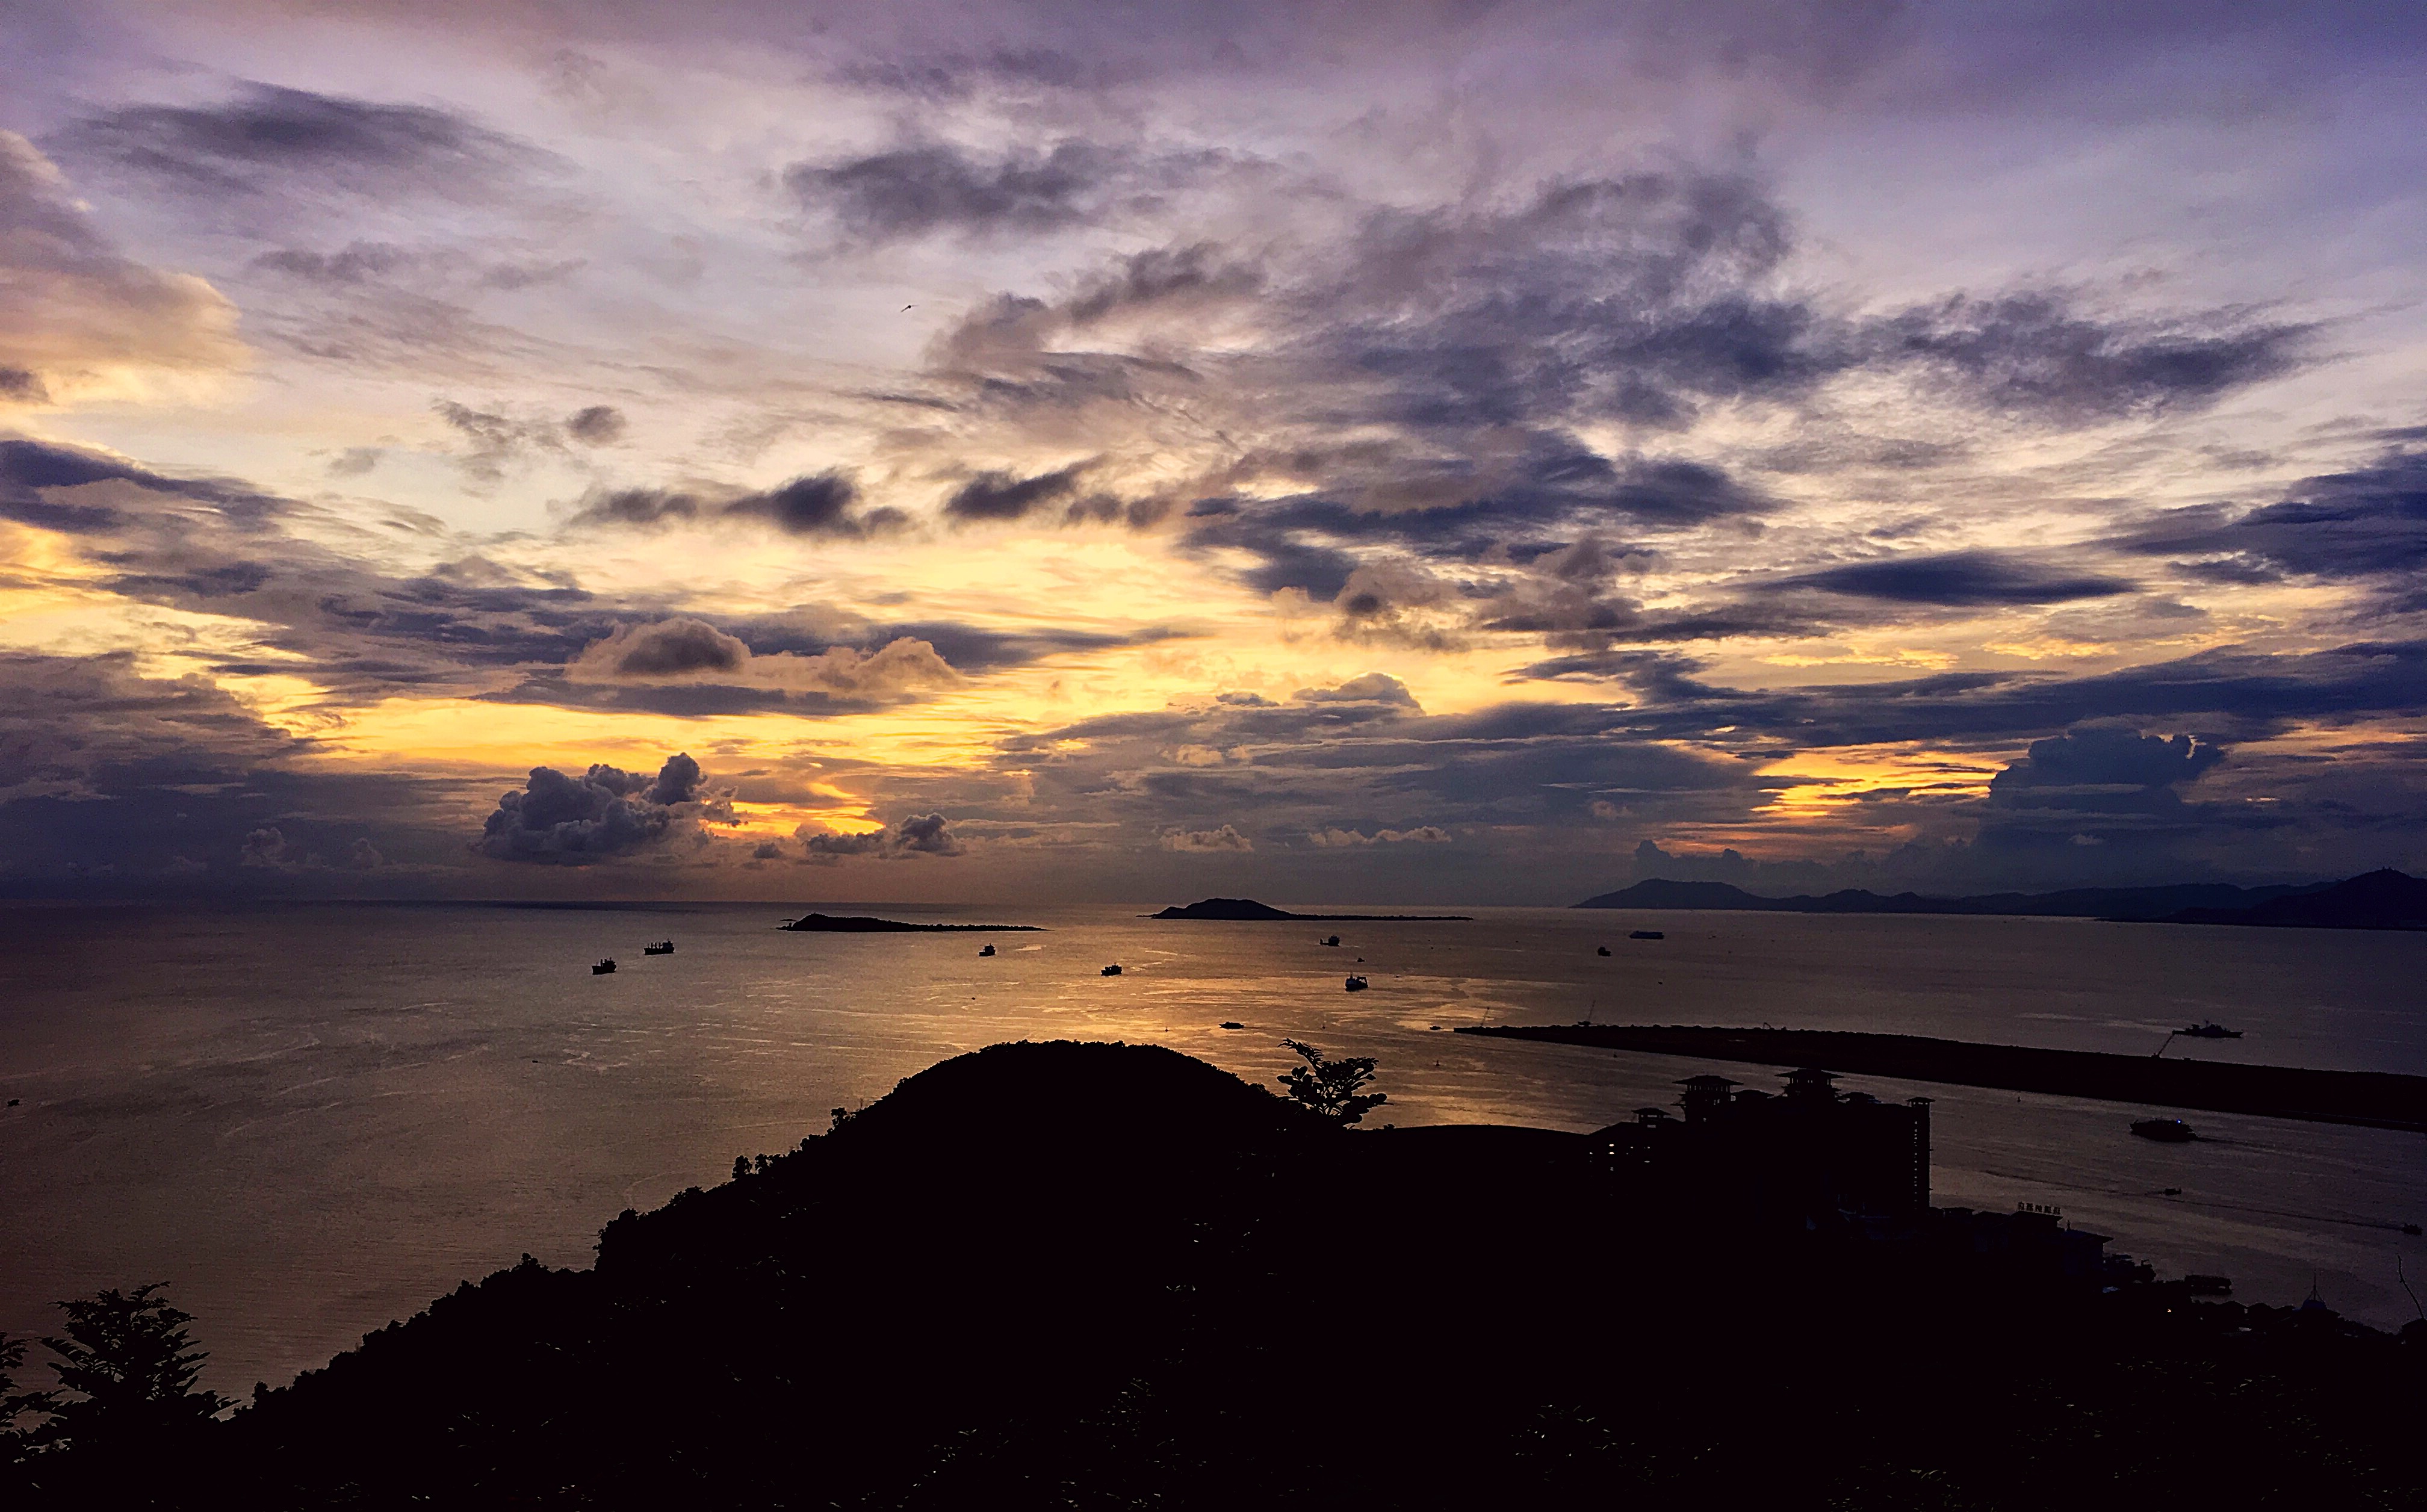
beach, sea, coast, ocean, horizon, cloud, sky, sunrise, sunset, morning, dawn, atmosphere, dusk, evening, reflection, bay, afterglow, red sky at morning